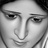
Emotion: sad